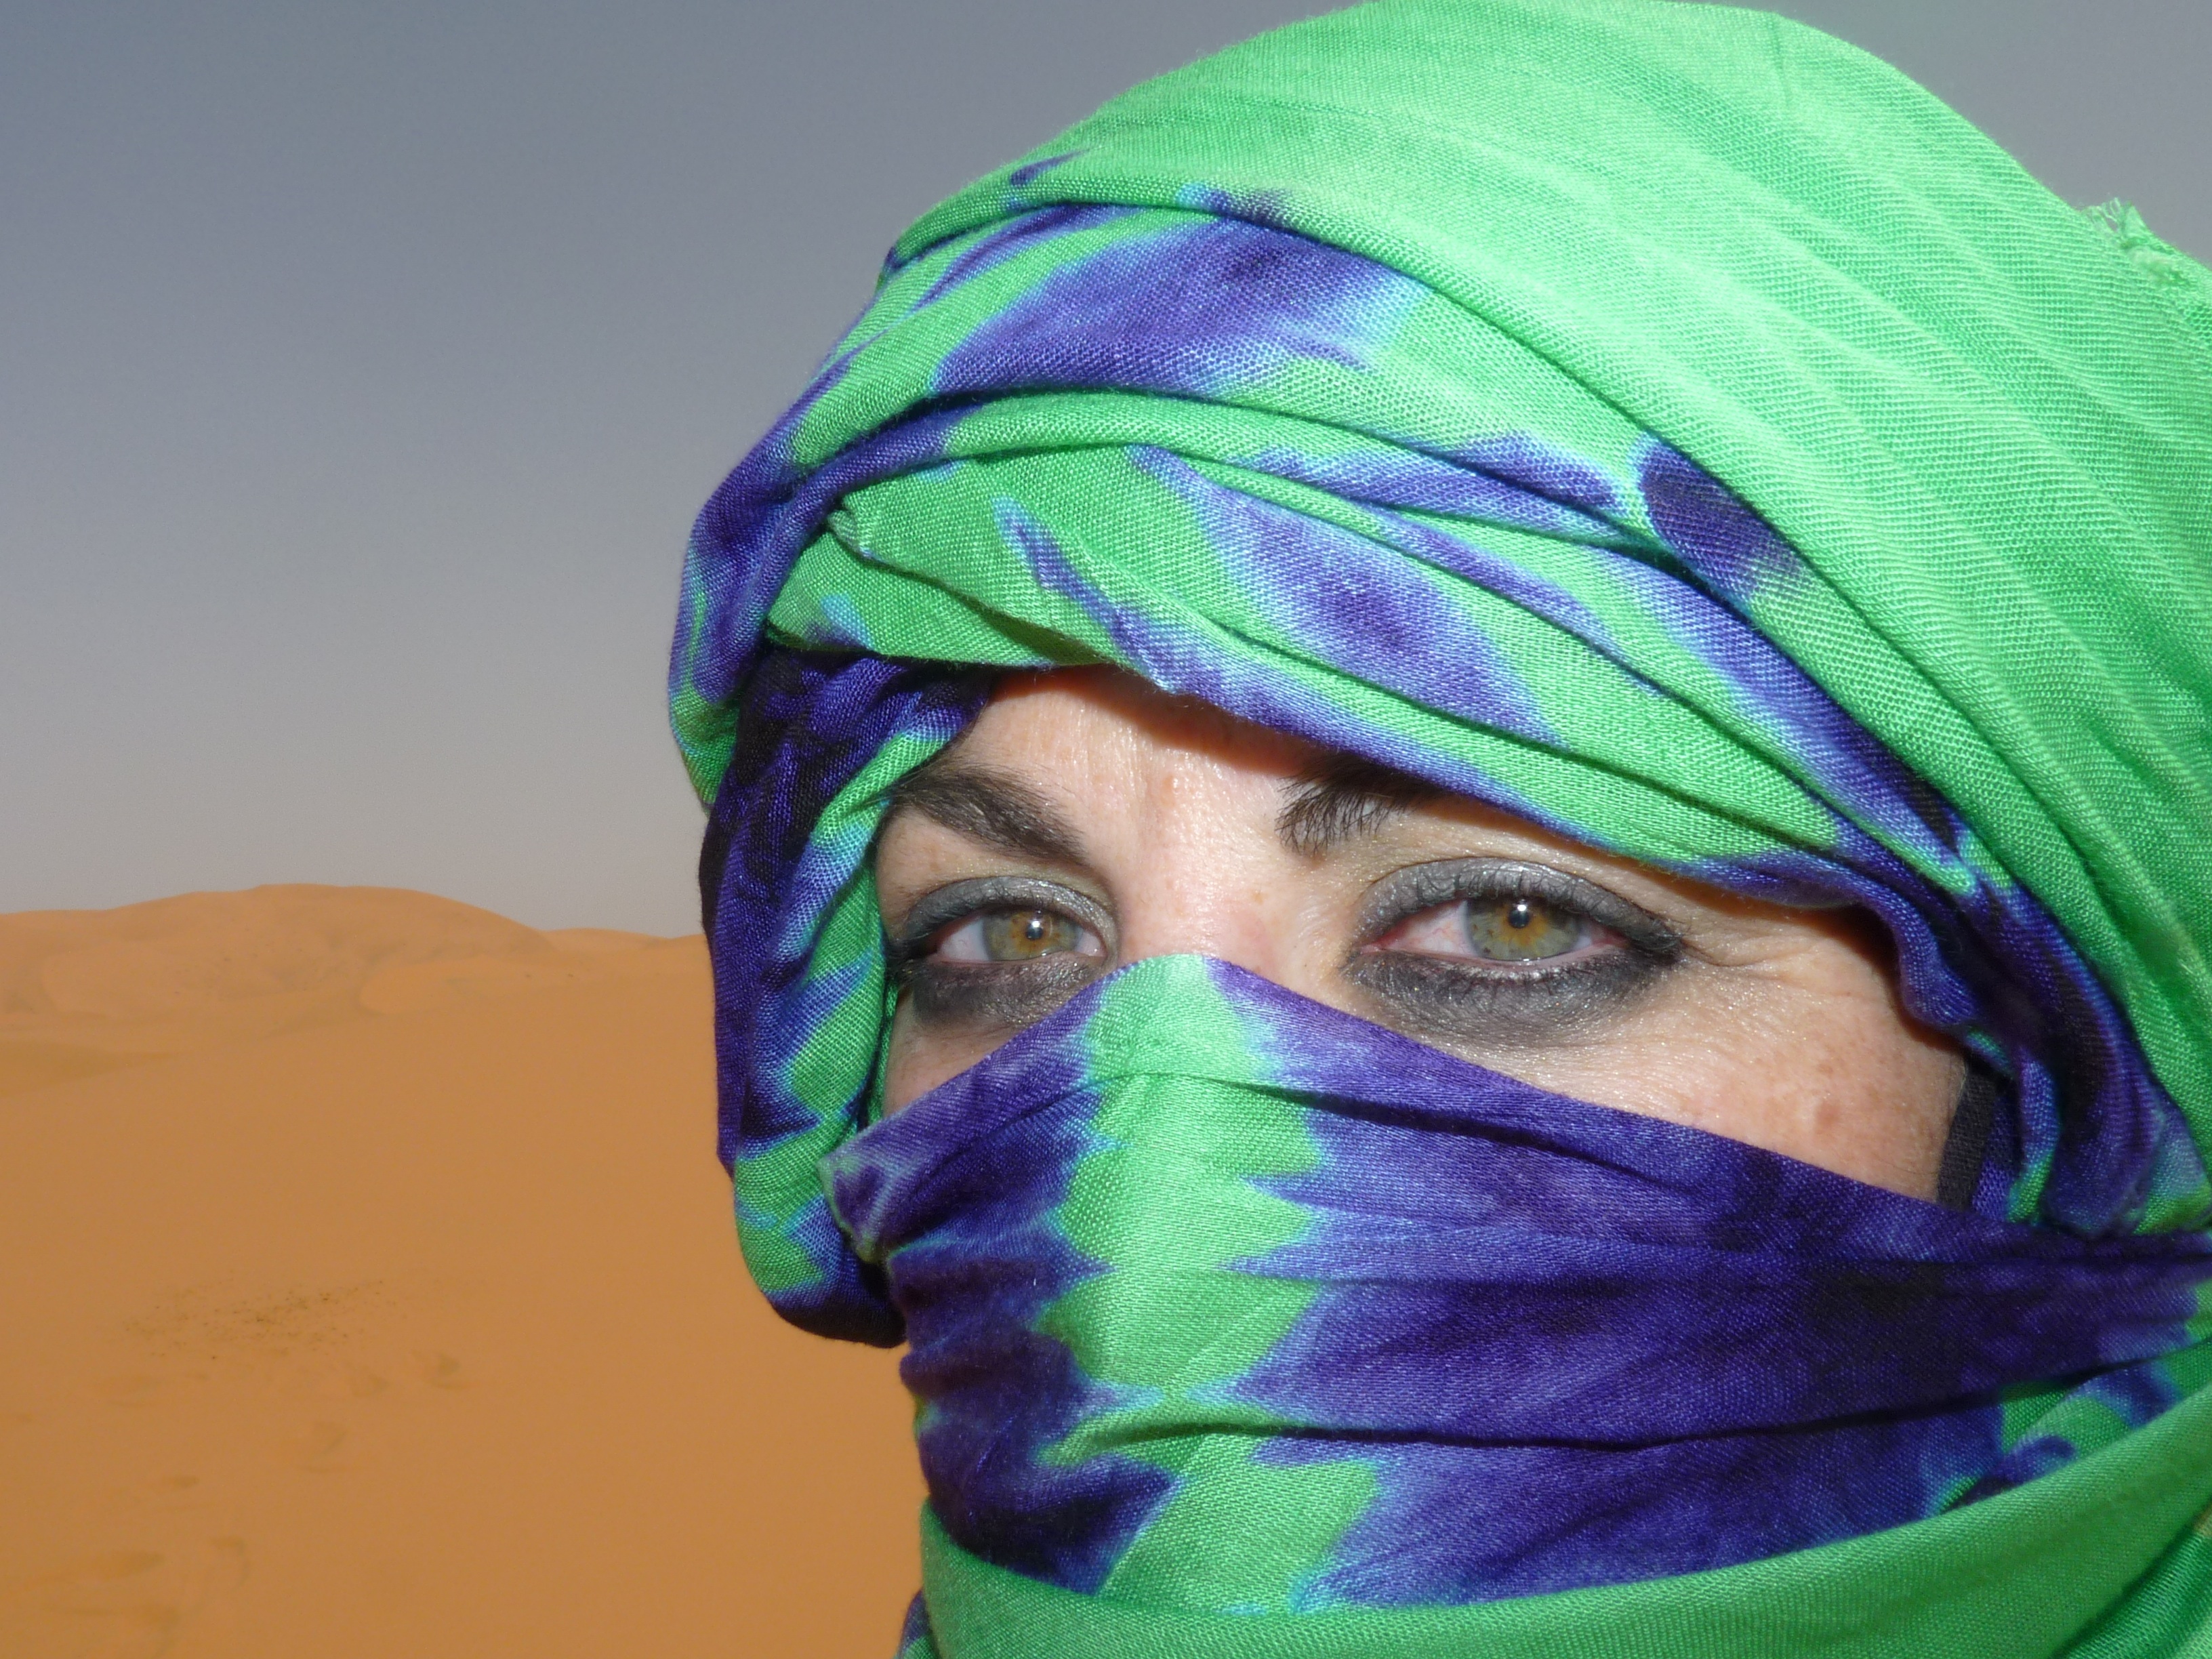
green, color, blue, clothing, face, head